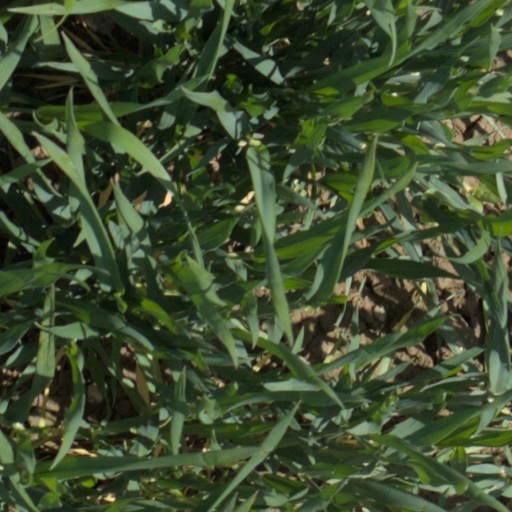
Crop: wheat